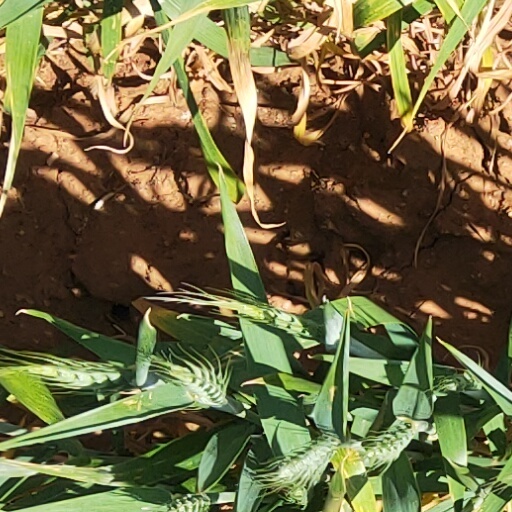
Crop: wheat